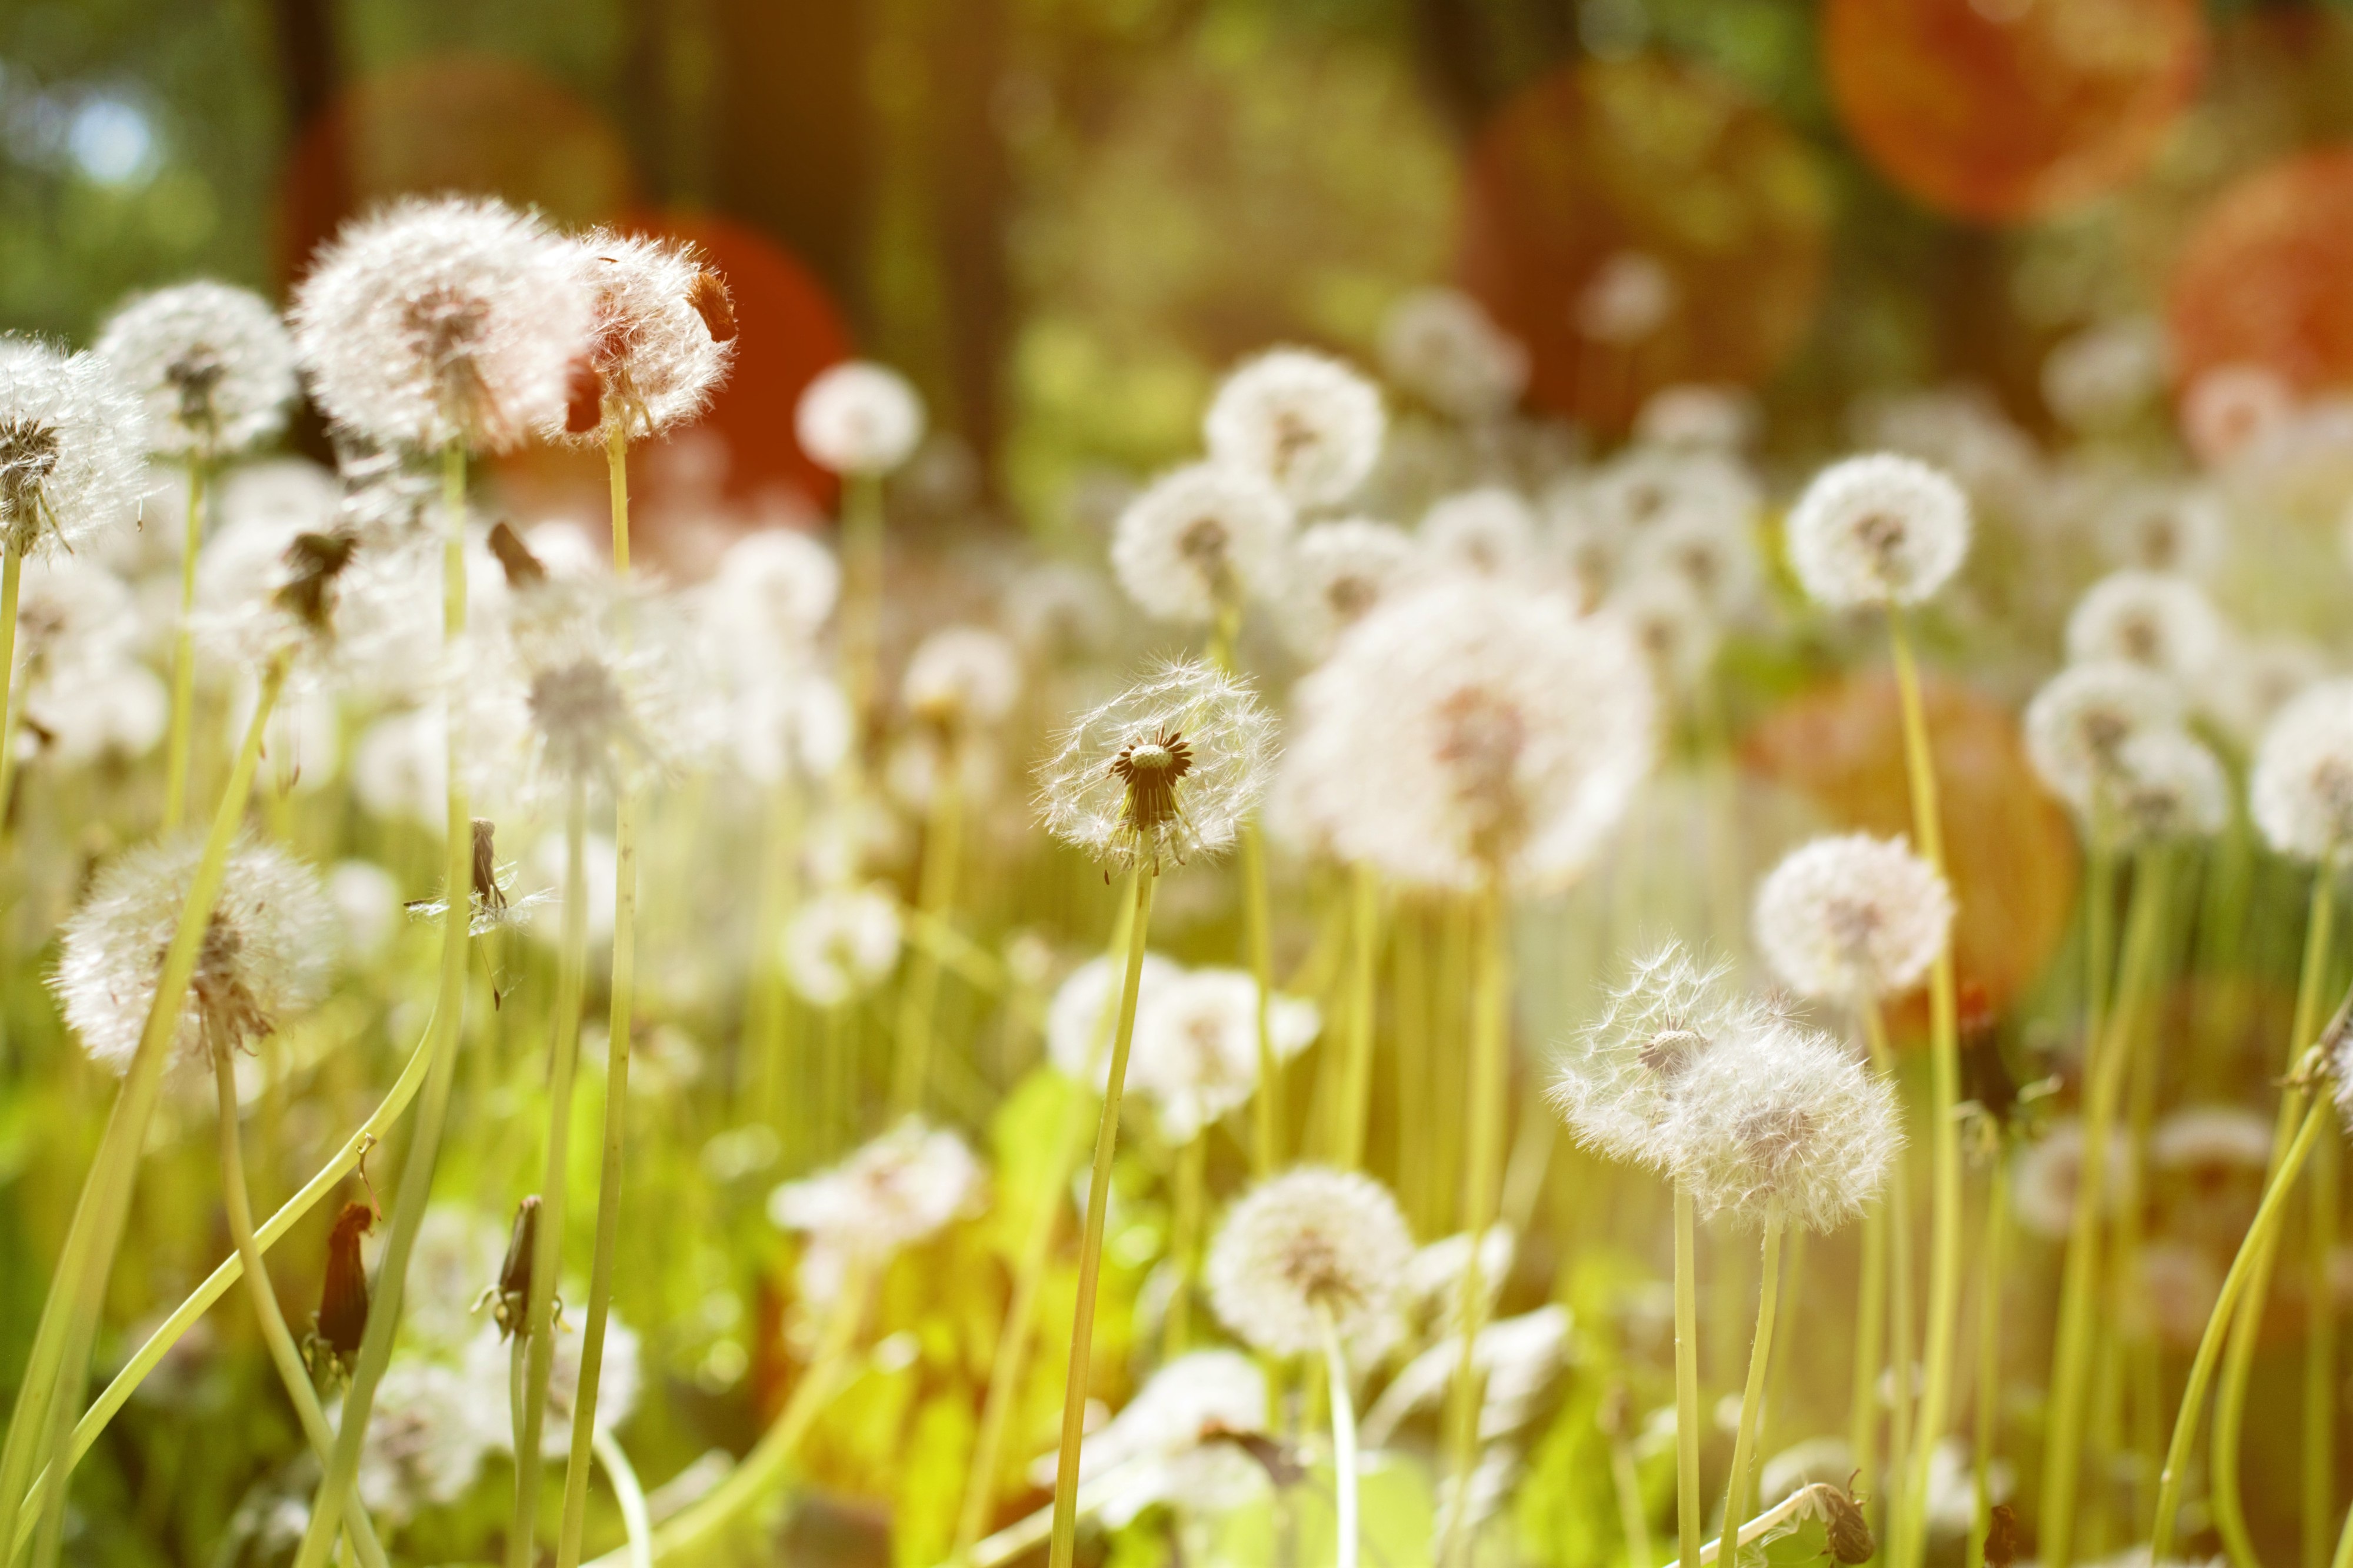
nature, grass, outdoor, blossom, plant, sun, field, photography, meadow, dandelion, sunlight, leaf, flower, petal, spring, green, autumn, park, botany, blooming, flora, life, wildflower, close up, habitat, macro photography, flowering plant, daisy family, grass family, land plant